RMS Olympic

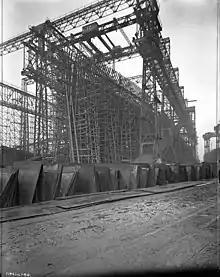
"Olympic" under construction, . The Arrol Gantry can be seen towering over the ship. 's keel is visible to the left.

Built in Belfast, Ireland, "Olympic" was the first of the three s – the others being and . They were the largest vessels built for the British shipping company White Star Line, which was a fleet of 29 steamers and tenders in 1912. The three ships had their genesis in a discussion in mid-1907 between the White Star Line's chairman, J. Bruce Ismay, and the American financier J. Pierpont Morgan, who controlled the White Star Line's parent corporation, the International Mercantile Marine Co. The White Star Line faced a growing challenge from its main rivals Cunard, which had just launched and – the fastest passenger ships then in service – and the German lines Hamburg America and Norddeutscher Lloyd. Ismay preferred to compete on size and economics rather than speed and proposed to commission a new class of liners that would be bigger than anything that had gone before as well as being the last word in comfort and luxury. The company sought an upgrade in their fleet primarily in response to the largest Cunarders but also to replace their largest and now outclassed ships from 1890, and . The former was replaced by "Olympic" while "Majestic" was replaced by "Titanic". "Majestic" would be brought back into her old spot on White Star's New York service after "Titanic"s loss.